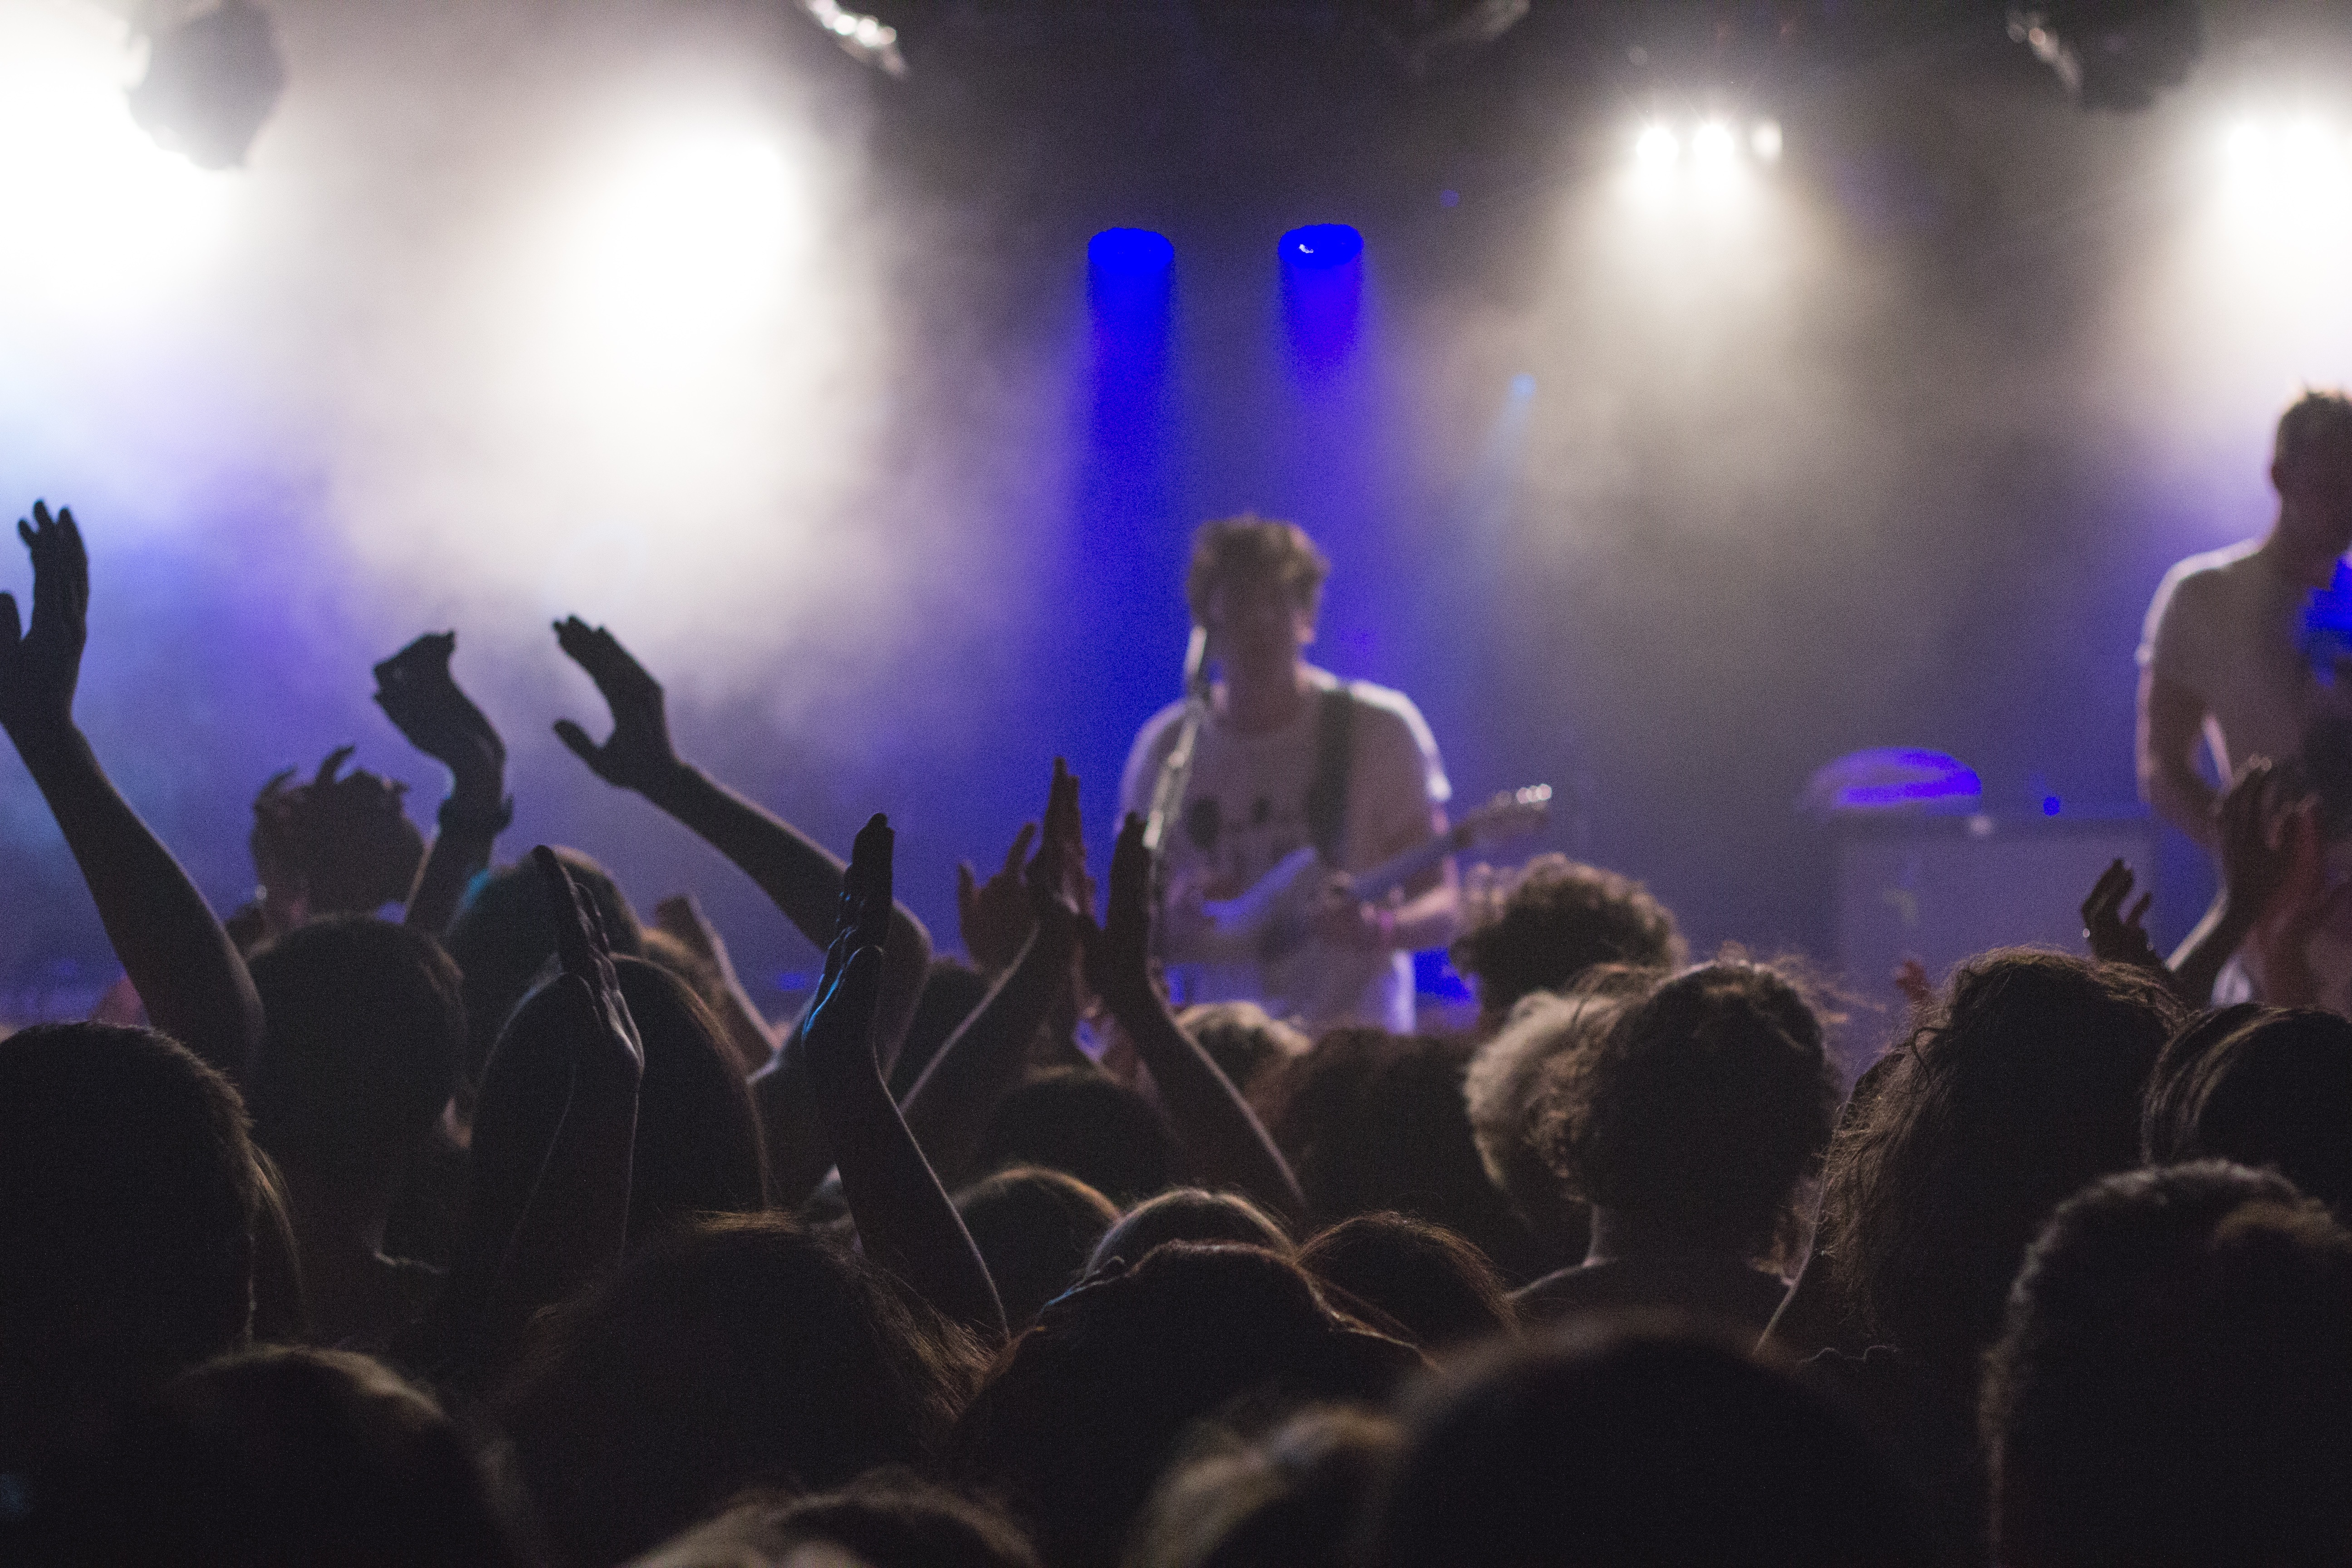
music, group, people, crowd, concert, band, audience, live, youth, cheering, show, nightlife, club, musician, cheer, clapping, perform, festival, stage, fun, performance, event, entertainment, spectators, disco, nightclub, excitement, performing arts, rock concert, discotheque, musical theatre, applauding